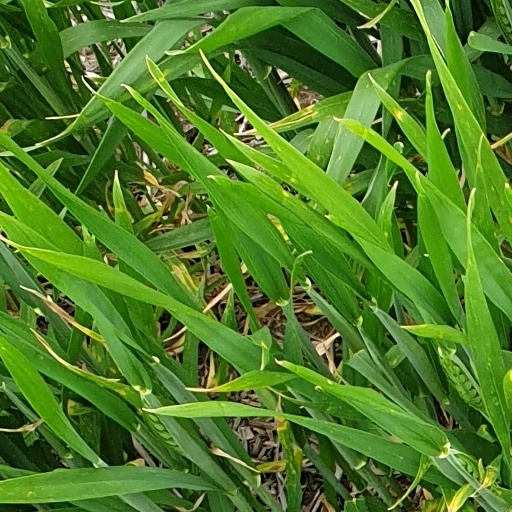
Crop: wheat